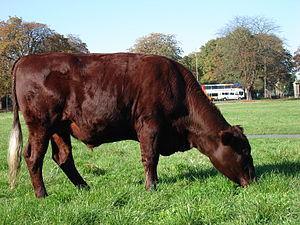
L'élevage bovin au Canada est issu de la colonisation européenne qui a introduit l'espèce Bos taurus sur le continent américain.
La red poll est une race bovine britannique.